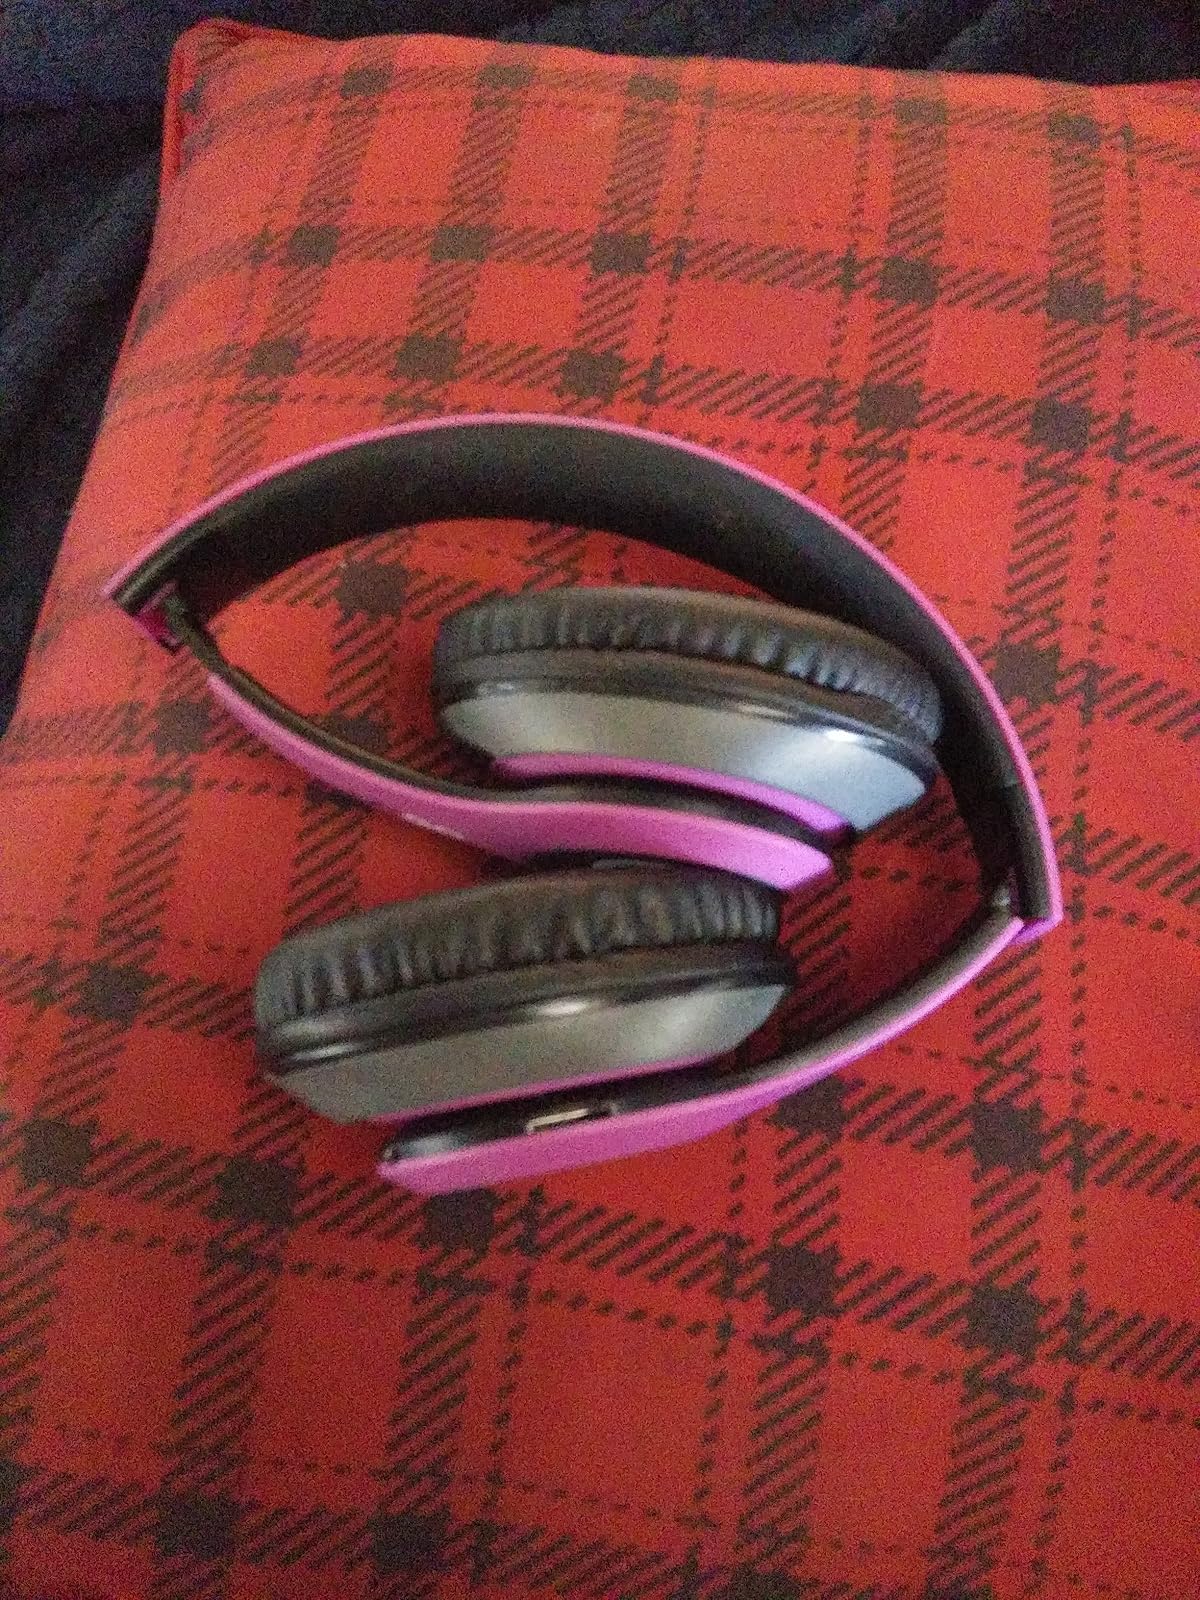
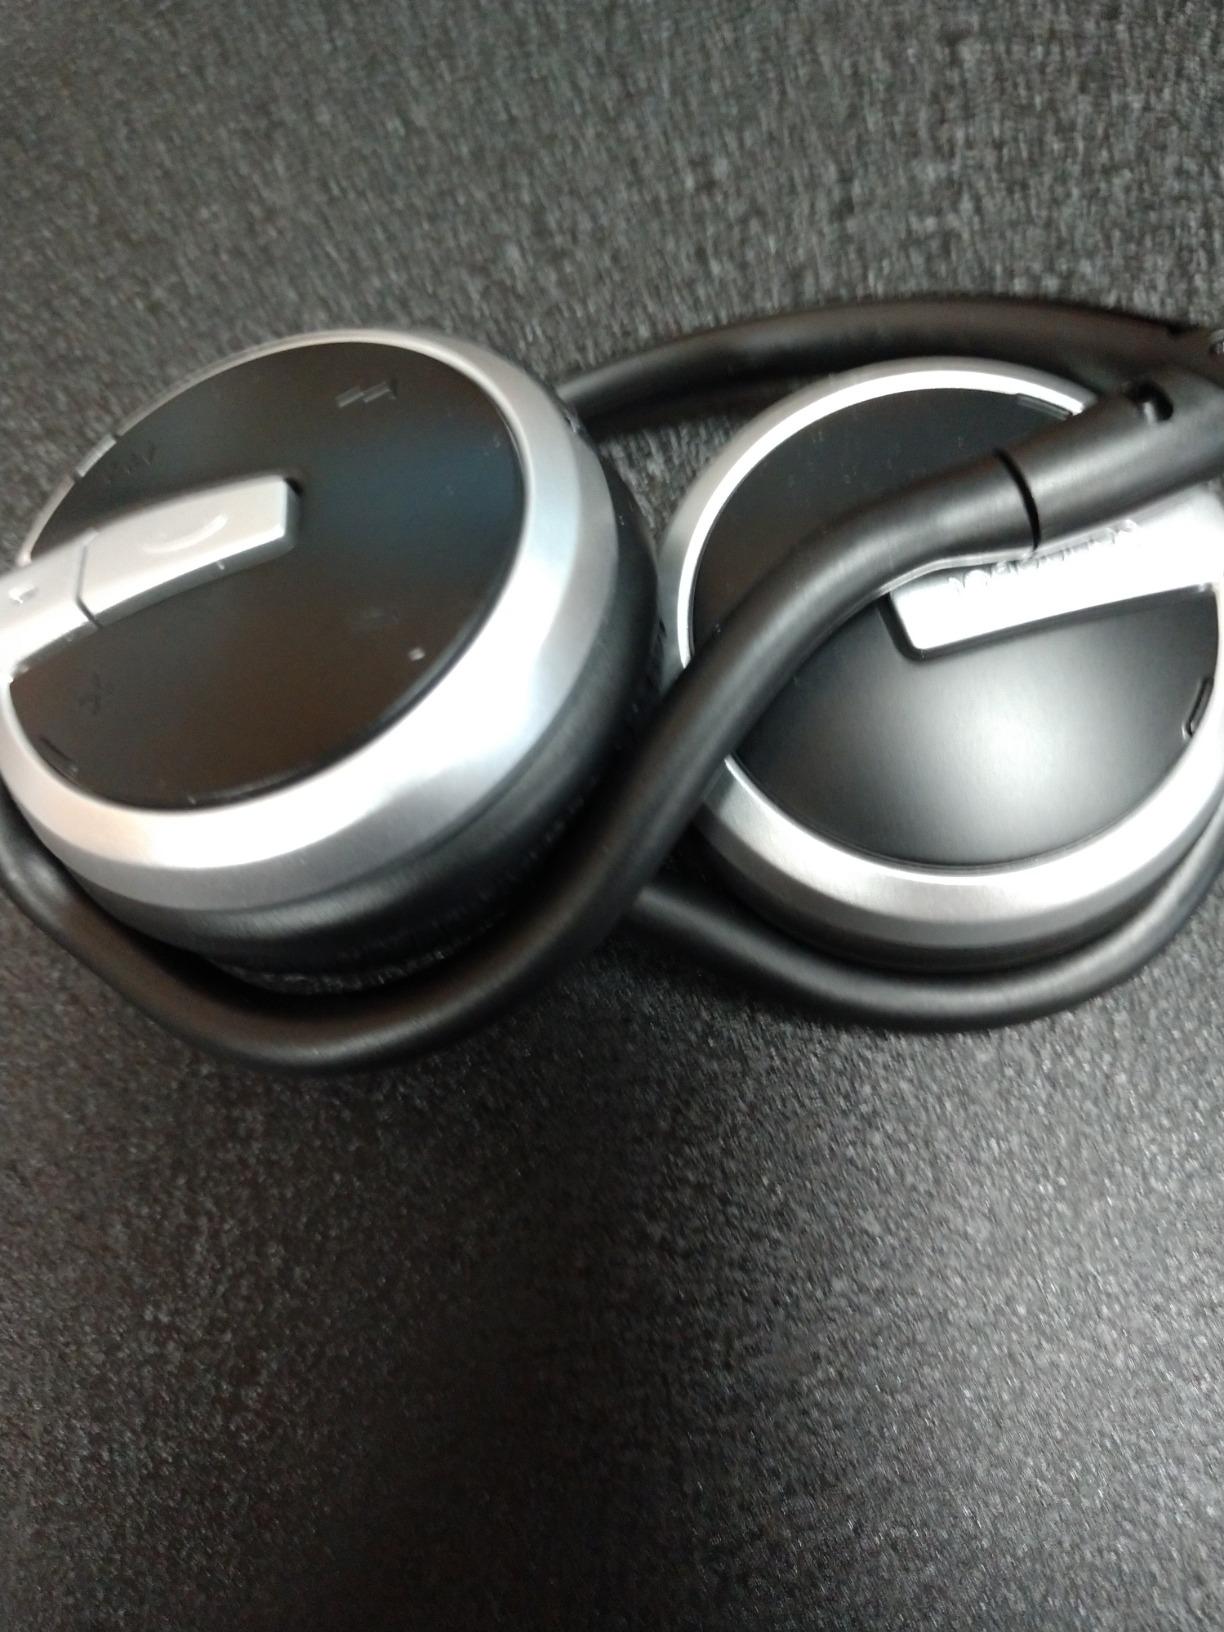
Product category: headphones
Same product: no